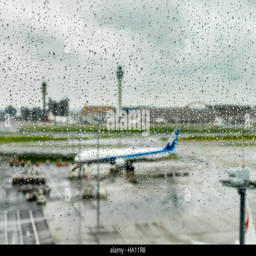
view from the lounge 's glass windows covered by droplets